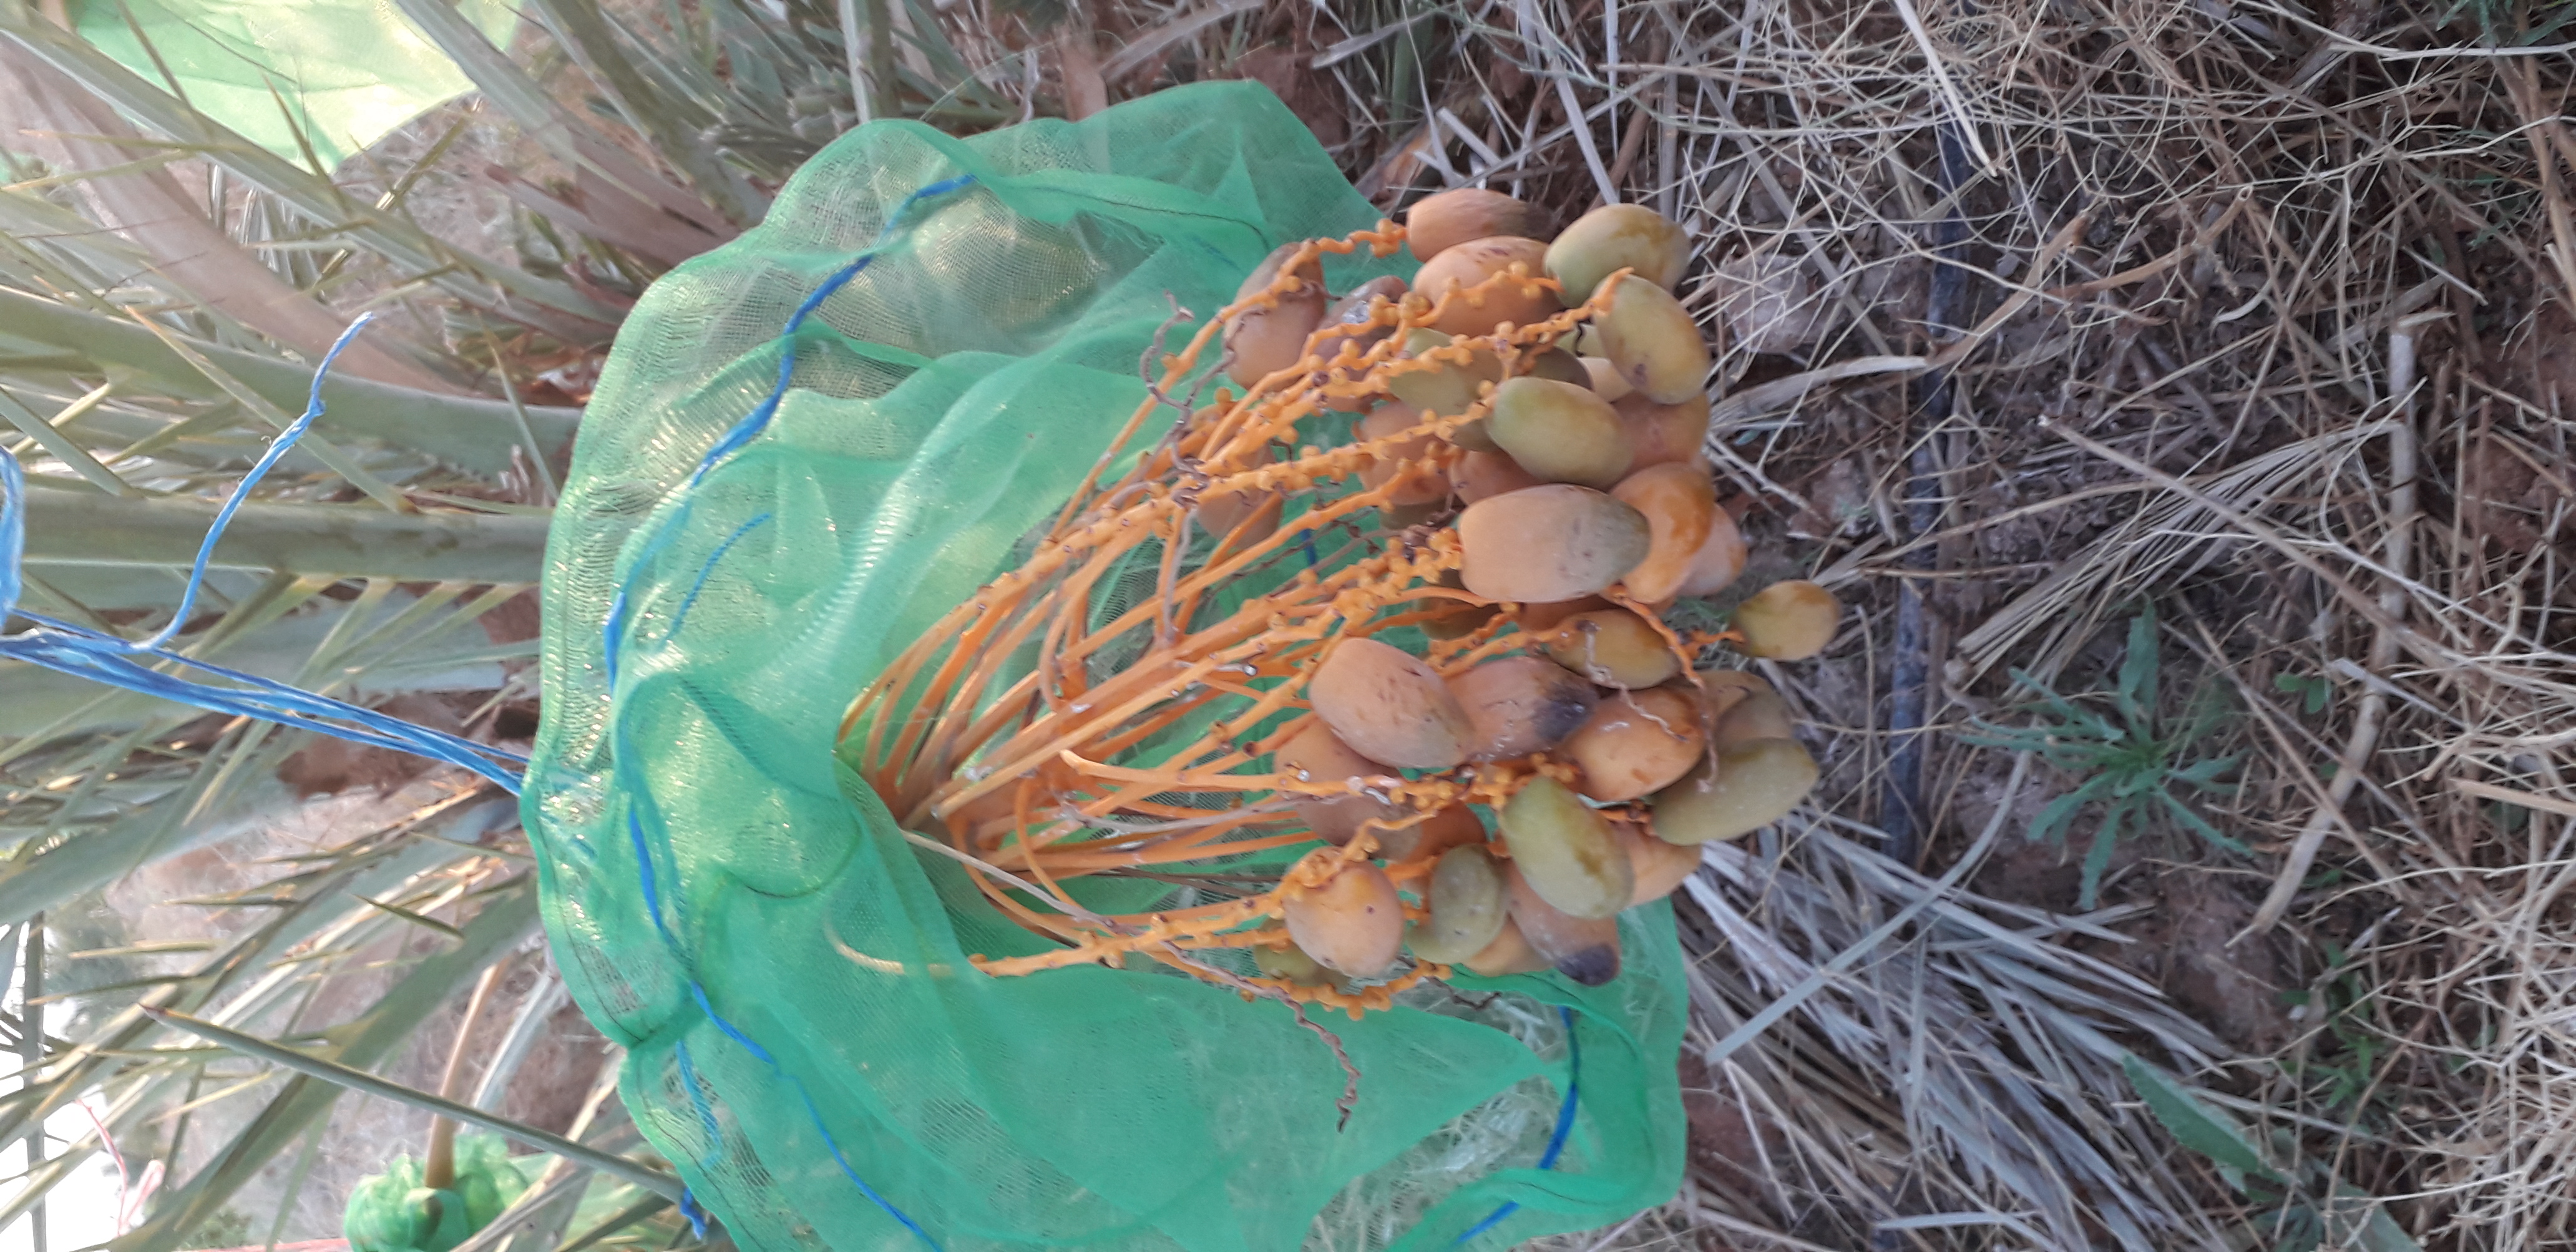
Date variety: Boumajhoul